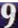
Number: 9